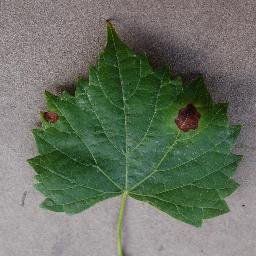
Label: Grape___Black_rot